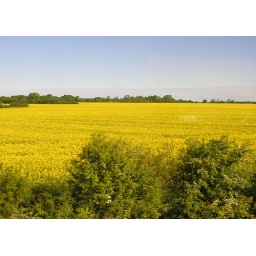
One of many beautiful yellow fields seen from the train in Denmark 4681